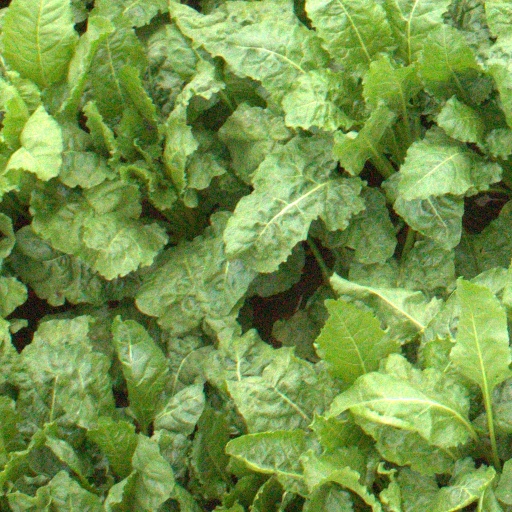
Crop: sugar beet